A Summer in a Sea Shell

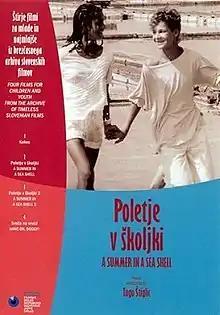
Film poster

A Summer in a Sea Shell is a 1985 Slovenian teen film directed by Tugo Štiglic. It was followed by A Summer in a Sea Shell 2 in 1988.